Paradiso (Amsterdam)

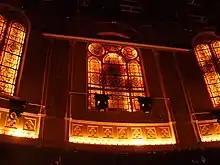
The windows of the Paradiso

After attempted police crackdowns, city officials granted the group permission to convert the space into a club. On 30 March 1968, it officially opened as Cosmisch Ontspanningscentrum Paradiso (English: "Cosmic Relaxation Center Paradiso"). Roughly 1300 people attended the first show, which consisted of a Dutch folk rock band CCC Inc., a steel band from Suriname and a dance event for women. The venue's sound originally suffered from echoing problems caused by the original design of the building, but renovations over the years have seen the sound much improved. Less than two months after its opening, the English rock band Pink Floyd played the venue on 23 May 1968, not long after announcing the departure of Syd Barrett.